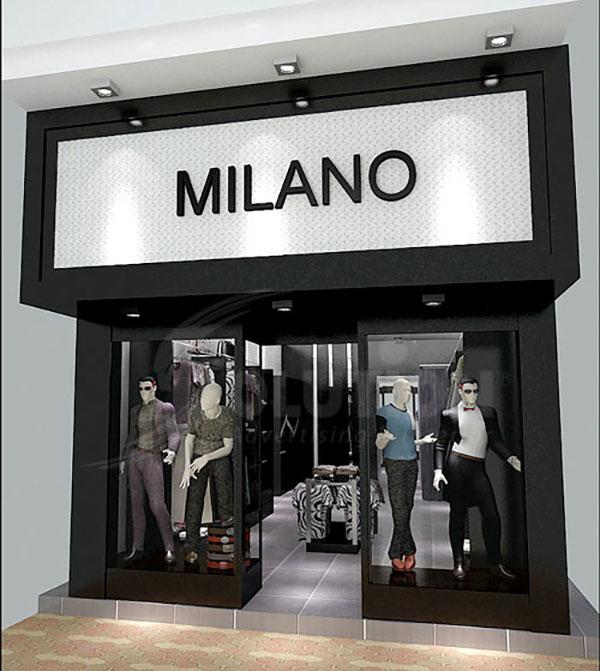
có một dòng chữ màu đen xuất hiện trên biển hiệu của cửa hàng